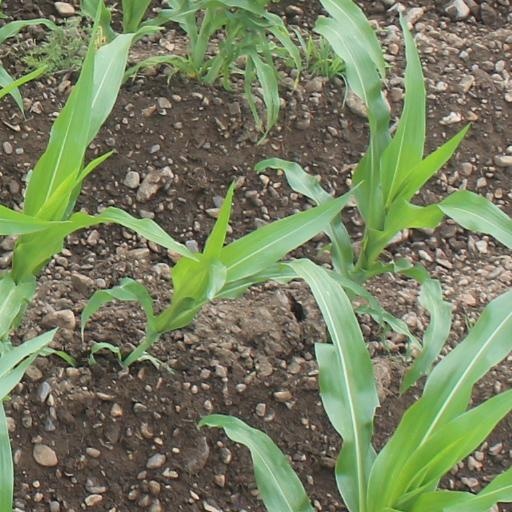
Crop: maize; corn